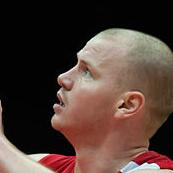
Age: 25